International relations (1814–1919)

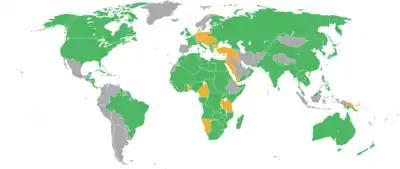
The participants in World War I. Those fighting alongside the Allies are in green, the Central Powers in orange, and neutral countries in grey.

Italy was often called the least of the great powers for its weak industry and weak military. In the Scramble for Africa of the 1880s, leaders of the new nation of Italy were enthusiastic about acquiring colonies in Africa, expecting it would legitimize their status as a power and help unify the people. In North Africa, Italy first turned to Tunis, under nominal Ottoman control, where many Italian farmers had settled. Weak and diplomatically isolated, Italy was helpless and angered when France assumed a protectorate over Tunis in 1881. Turning to East Africa, Italy tried to conquer the independent Ethiopian Empire, but was massively defeated at the Battle of Adwa in 1896. Public opinion was angered at the national humiliation by an inept government. In 1911 the Italian people supported the seizure of what is now Libya.